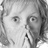
Emotion: surprise